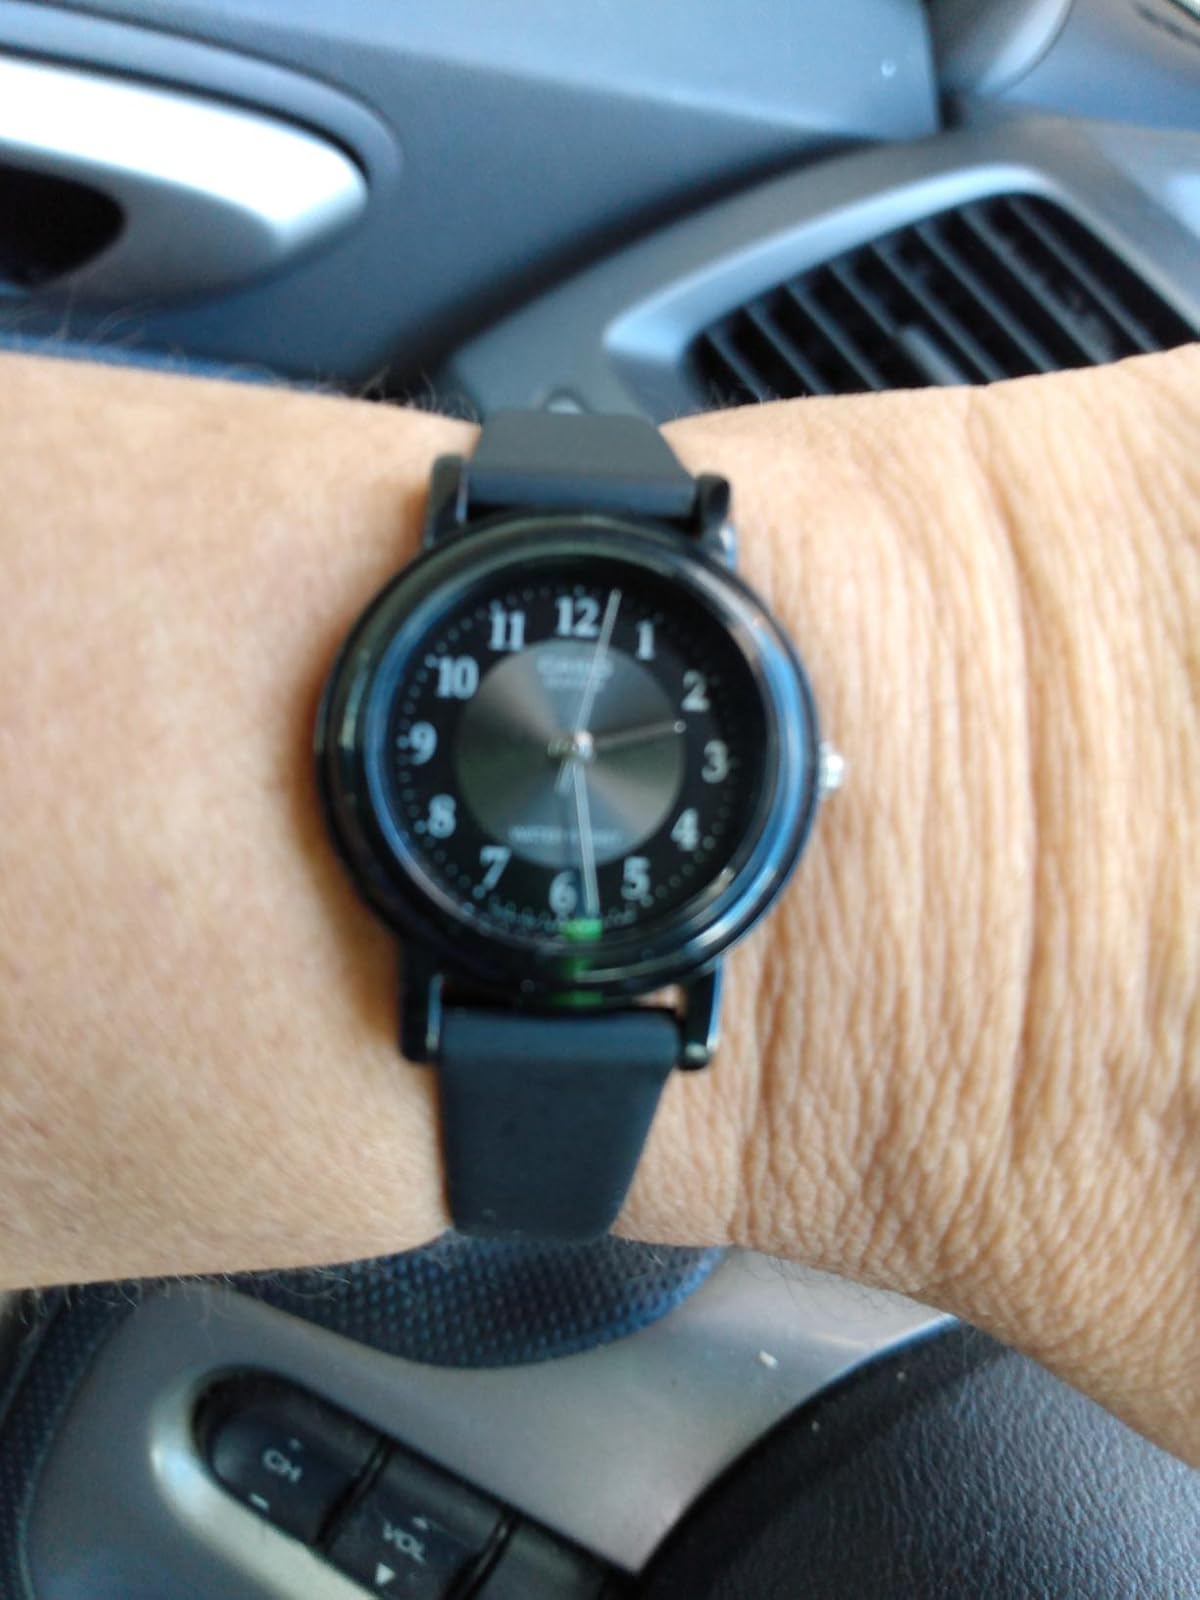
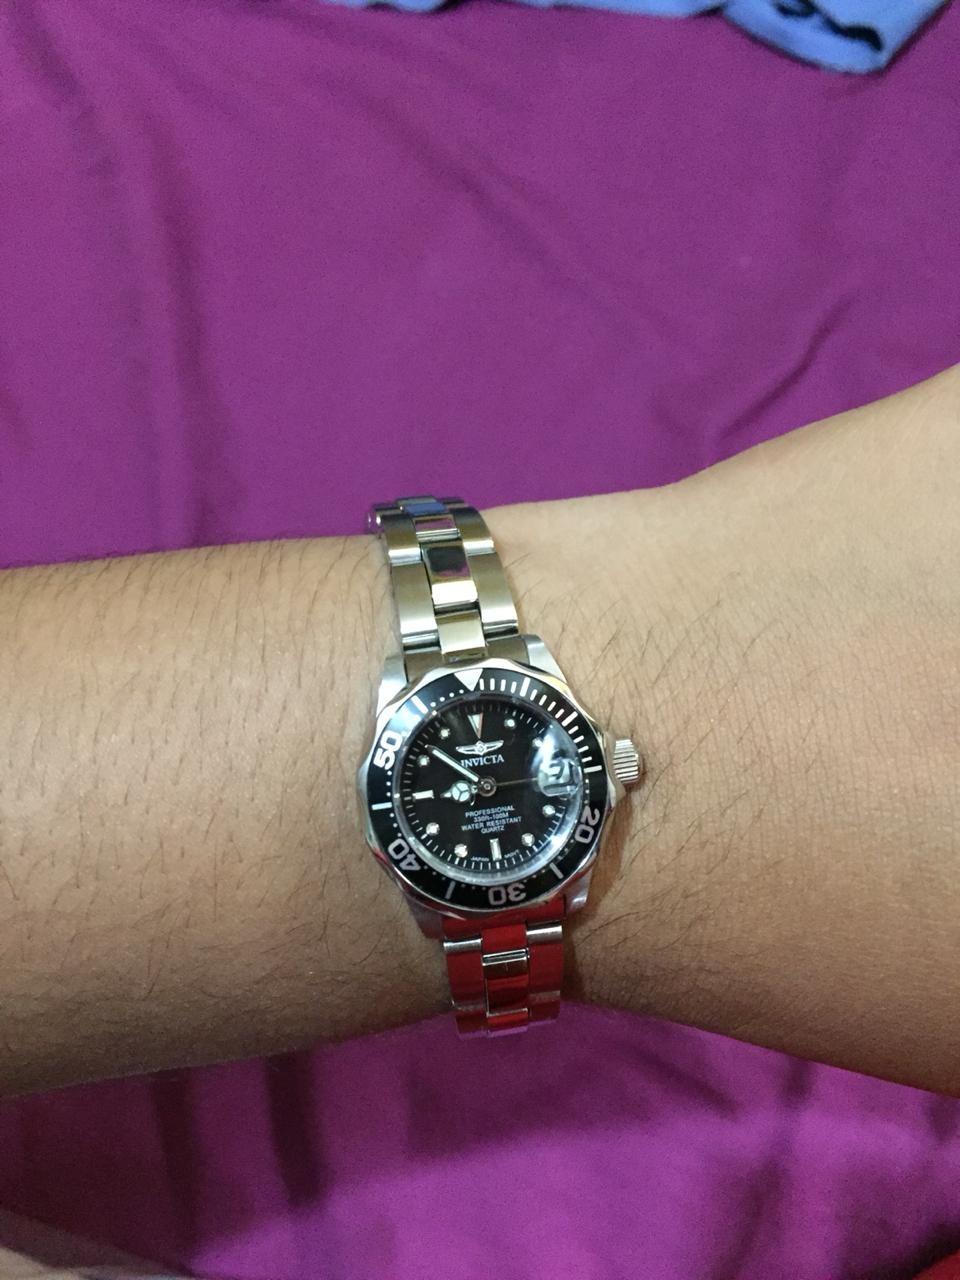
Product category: accessories_watch
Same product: no